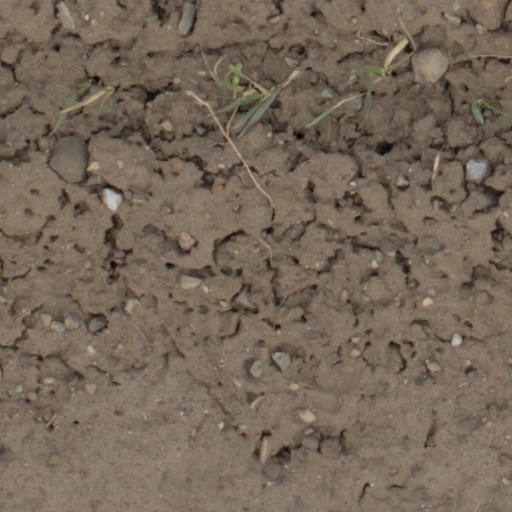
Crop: wheat